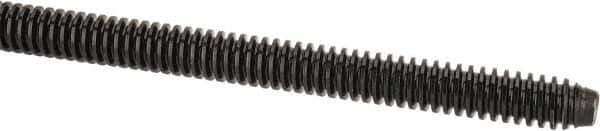
Nook Industries - 3/4-6 Acme, 3' Long, Alloy Steel Precision Acme Threaded Rod - Right Hand Thread, 2C Fit
Item #: 03777604 Brand: Nook Industries Model #: 11076 Exact Tooling IR#: 04 Features and Benefits Precision acme threaded rods offer a more precise tolerance than general purpose rods. They are broad, smooth, square and provide more strength when carrying heavier loads. Alloy steel is the strongest of all steel types. It has high tensile strength and offers excellent resistance to wear, fatigue and galling. Product Specifications Type Precision Acme Threaded Rod Material Alloy Steel Thread Size (Inch) 3/4-6 Thread Direction Right Hand Length 3' Thread Type ACME Thread Fit 2C Material Specification 4140 Series
Brand: Nook Industries
Category: Hardware > Hardware Accessories > Hardware Fasteners > Threaded Rods